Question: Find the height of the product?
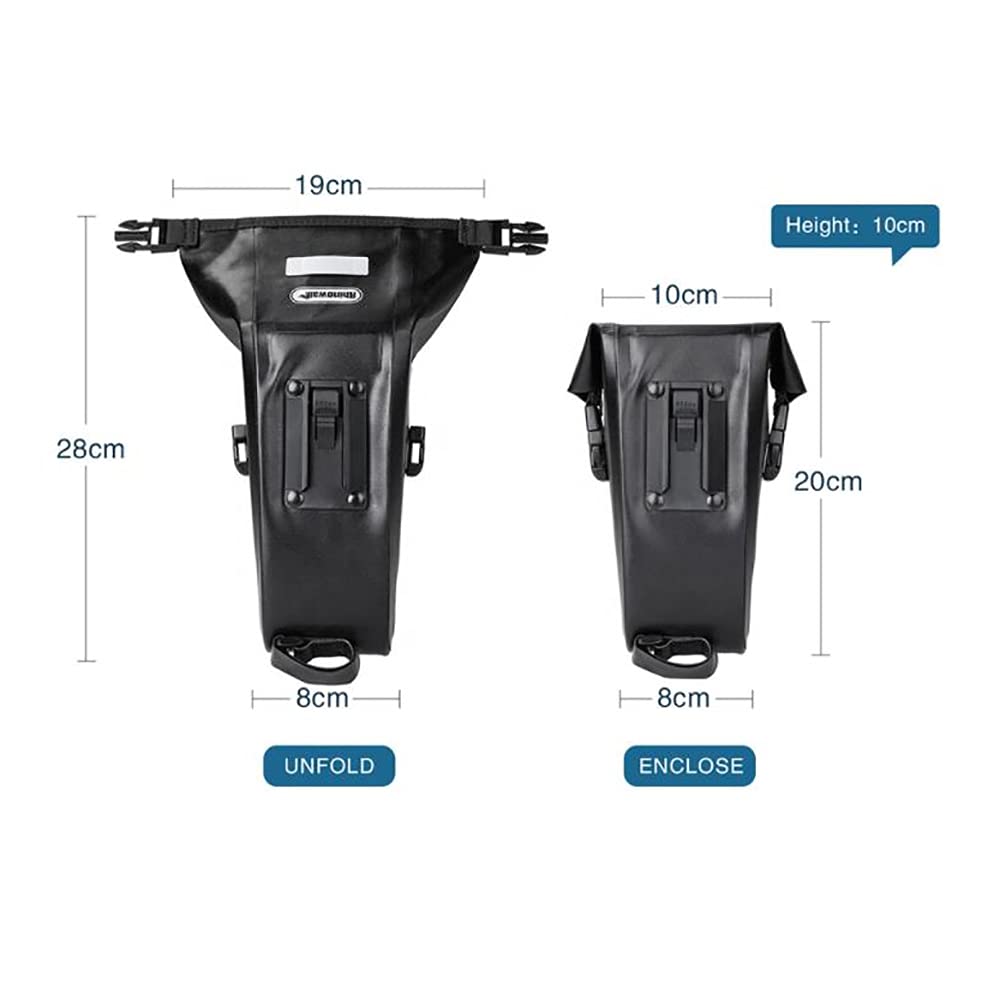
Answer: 28.0 centimetre